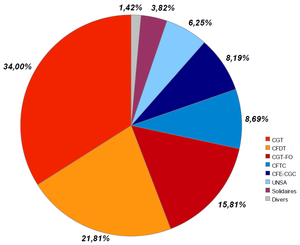
Camembert représentant la répartition des votes dans le collège des salariés à l'issue des élections Prud'hommes de 2008.
En France, le conseil de prud'hommes est chargé d'arbitrer les litiges individuels du travail soumis au droit du travail. Les élections des conseillers prud'homaux ont lieu tous les 5 ans. Elles permettent d'avoir une mesure de la puissance des acteurs sociaux, de la mobilisation et de la motivation des salariés et des employeurs.